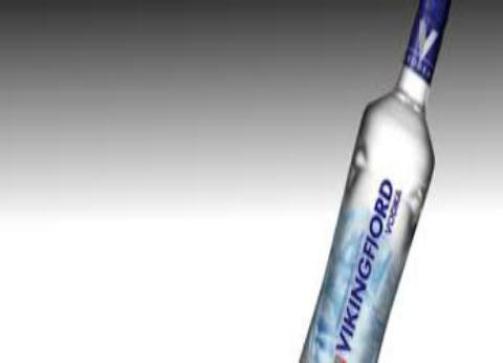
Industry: Food